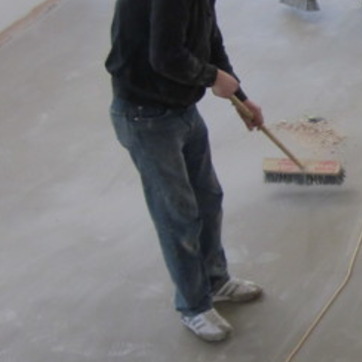
Material: fabric